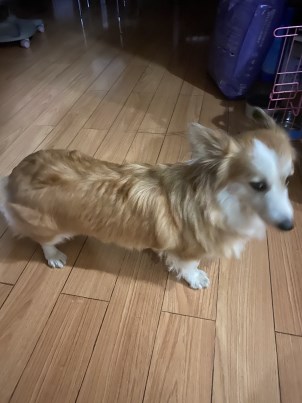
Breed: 2909-n000116-Cardigan